Hotel World

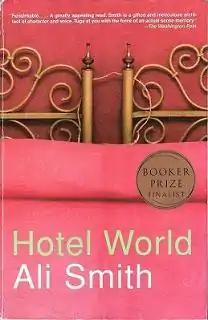

Hotel World is a 2001 novel written by Ali Smith, published by Hamish Hamilton. It won both the Scottish Arts Council Book Award (2001) and the Encore Award (2002).